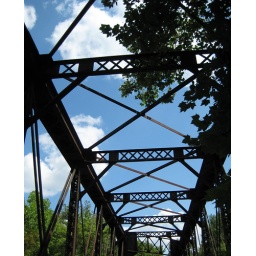
Old railroad bridge on the B &amp;amp; O bike trail in Bellville, Ohio